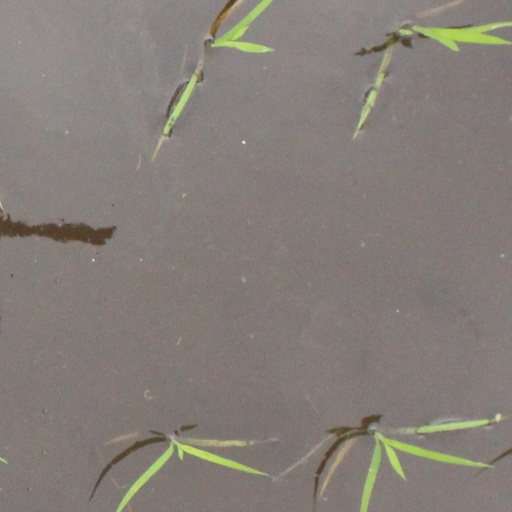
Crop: rice